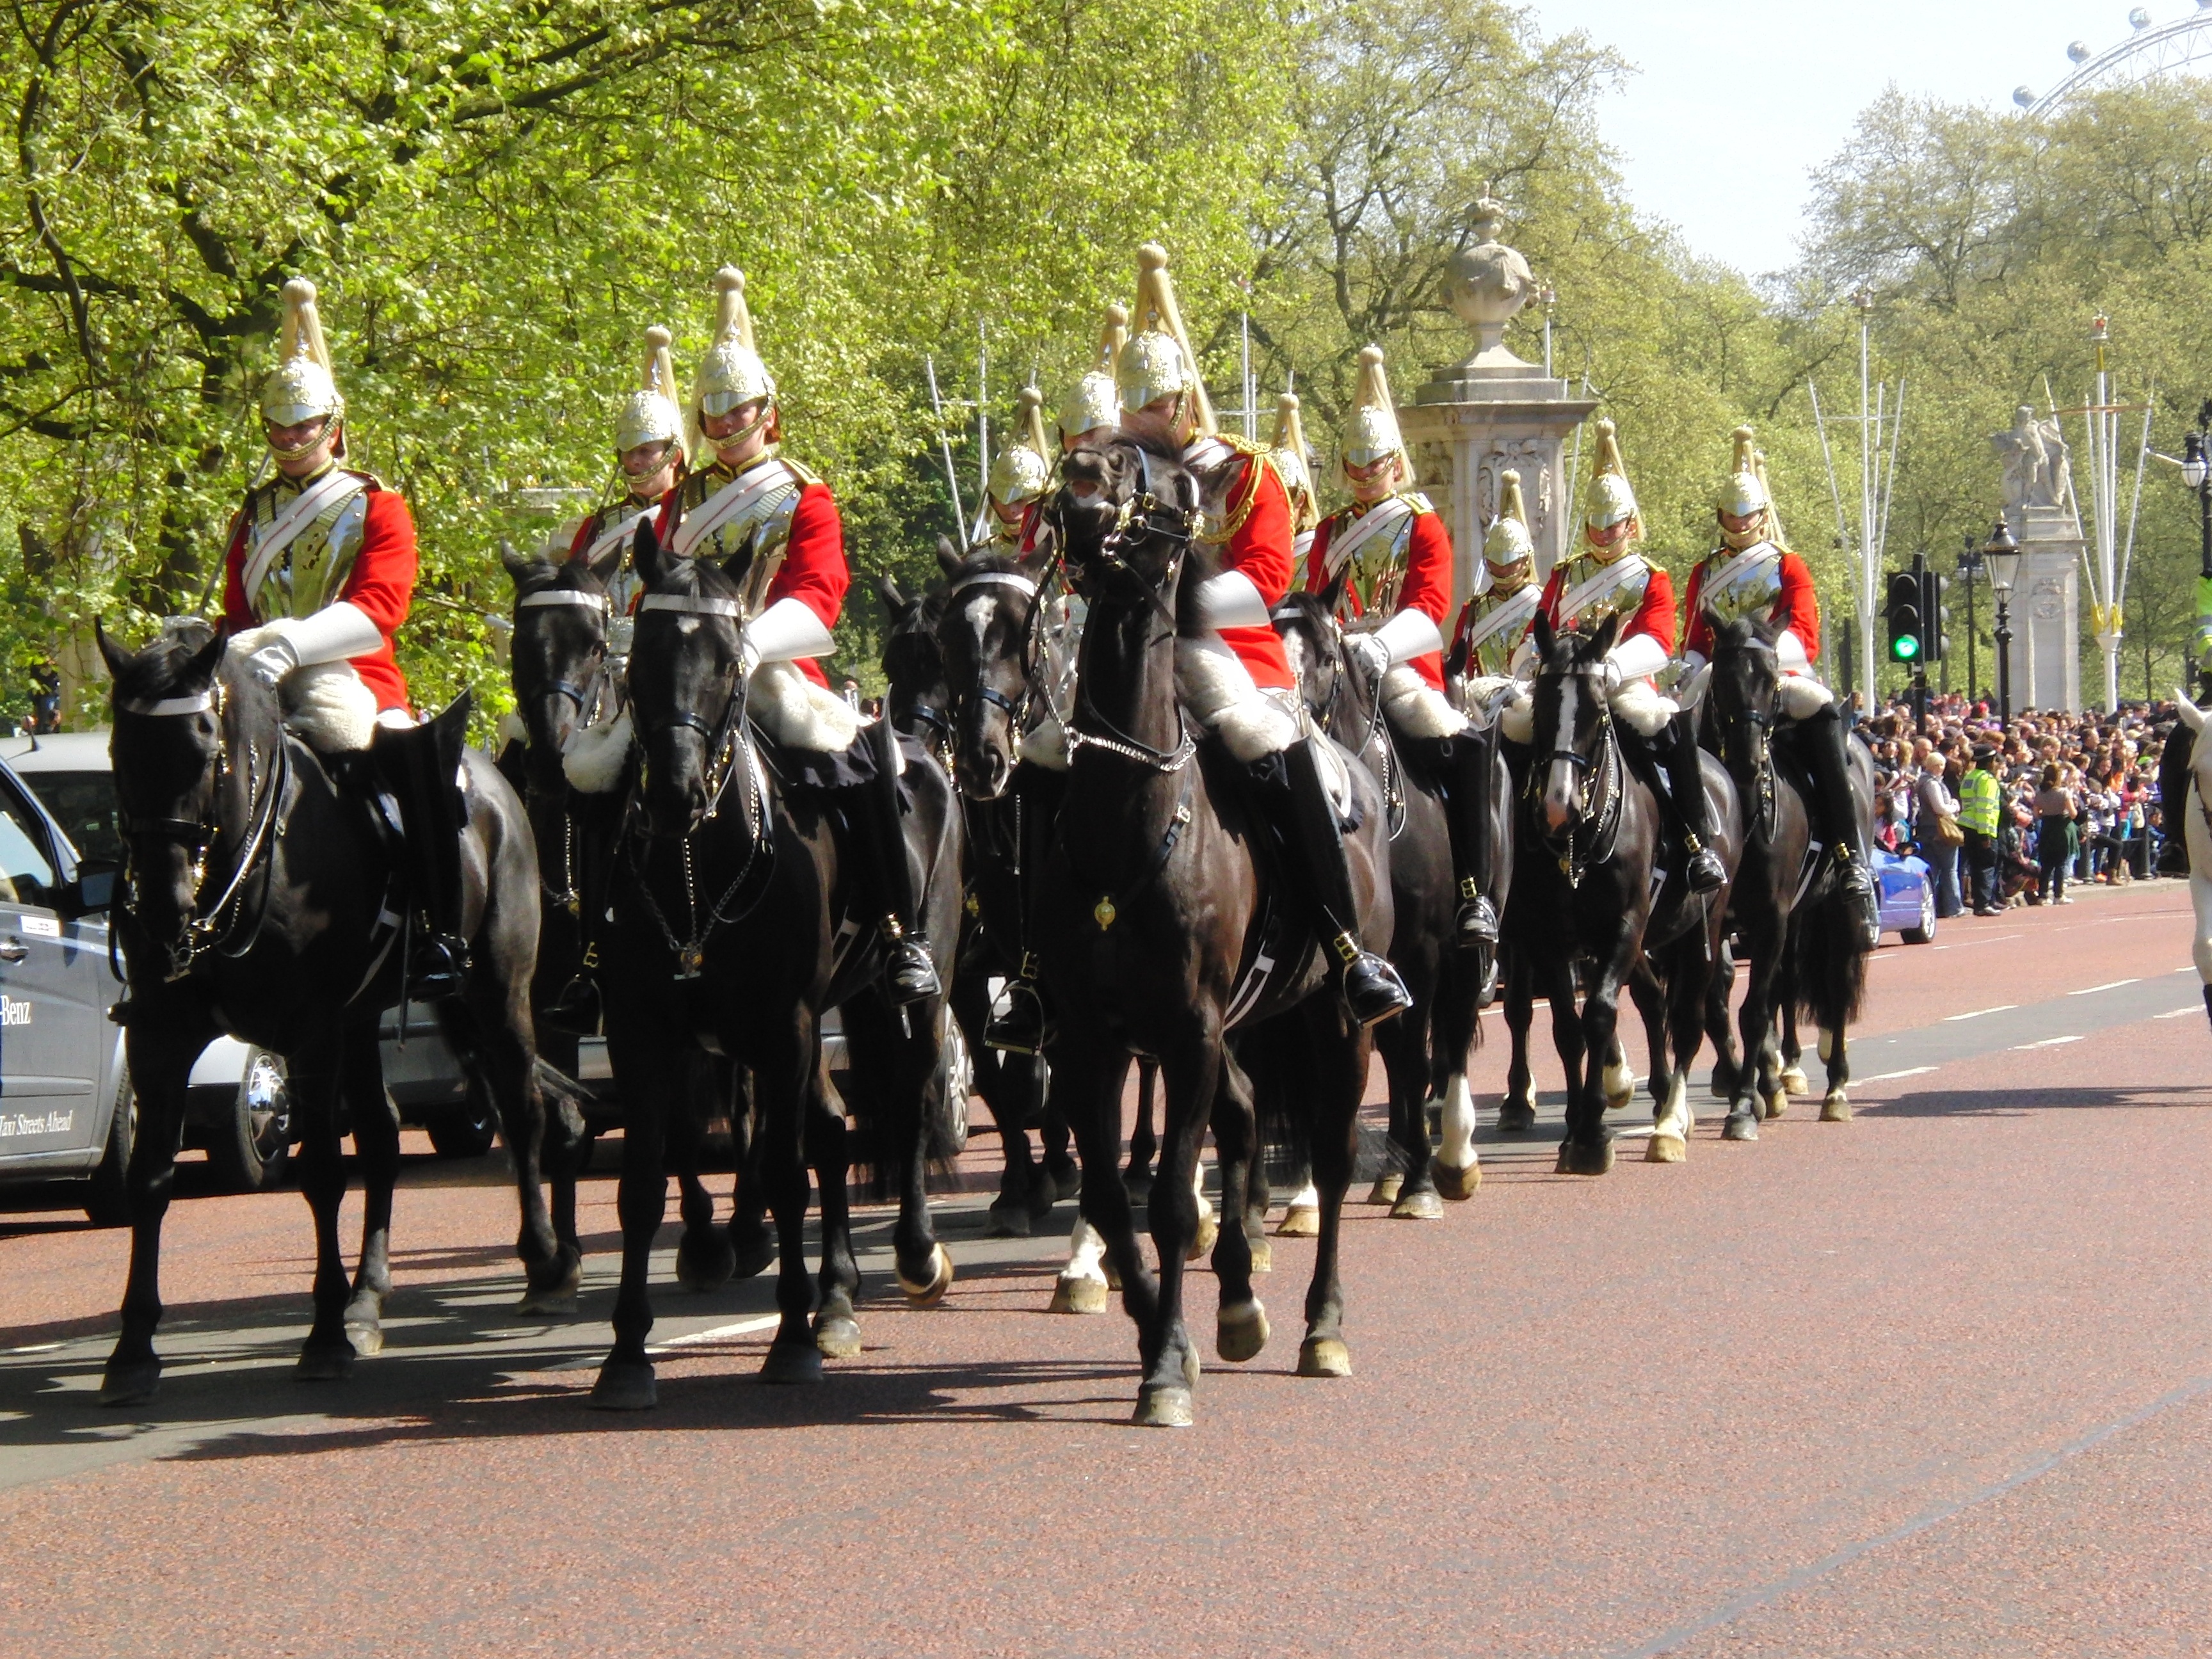
uk, england, horses, london, festival, racing, jockey, kingdom, royal, guard, historically, marching, united kingdom, horse racing, changing of the guard, buckingham palace, animal sports, equestrian sport, horseguards